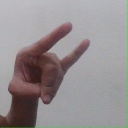
अक्षर: च